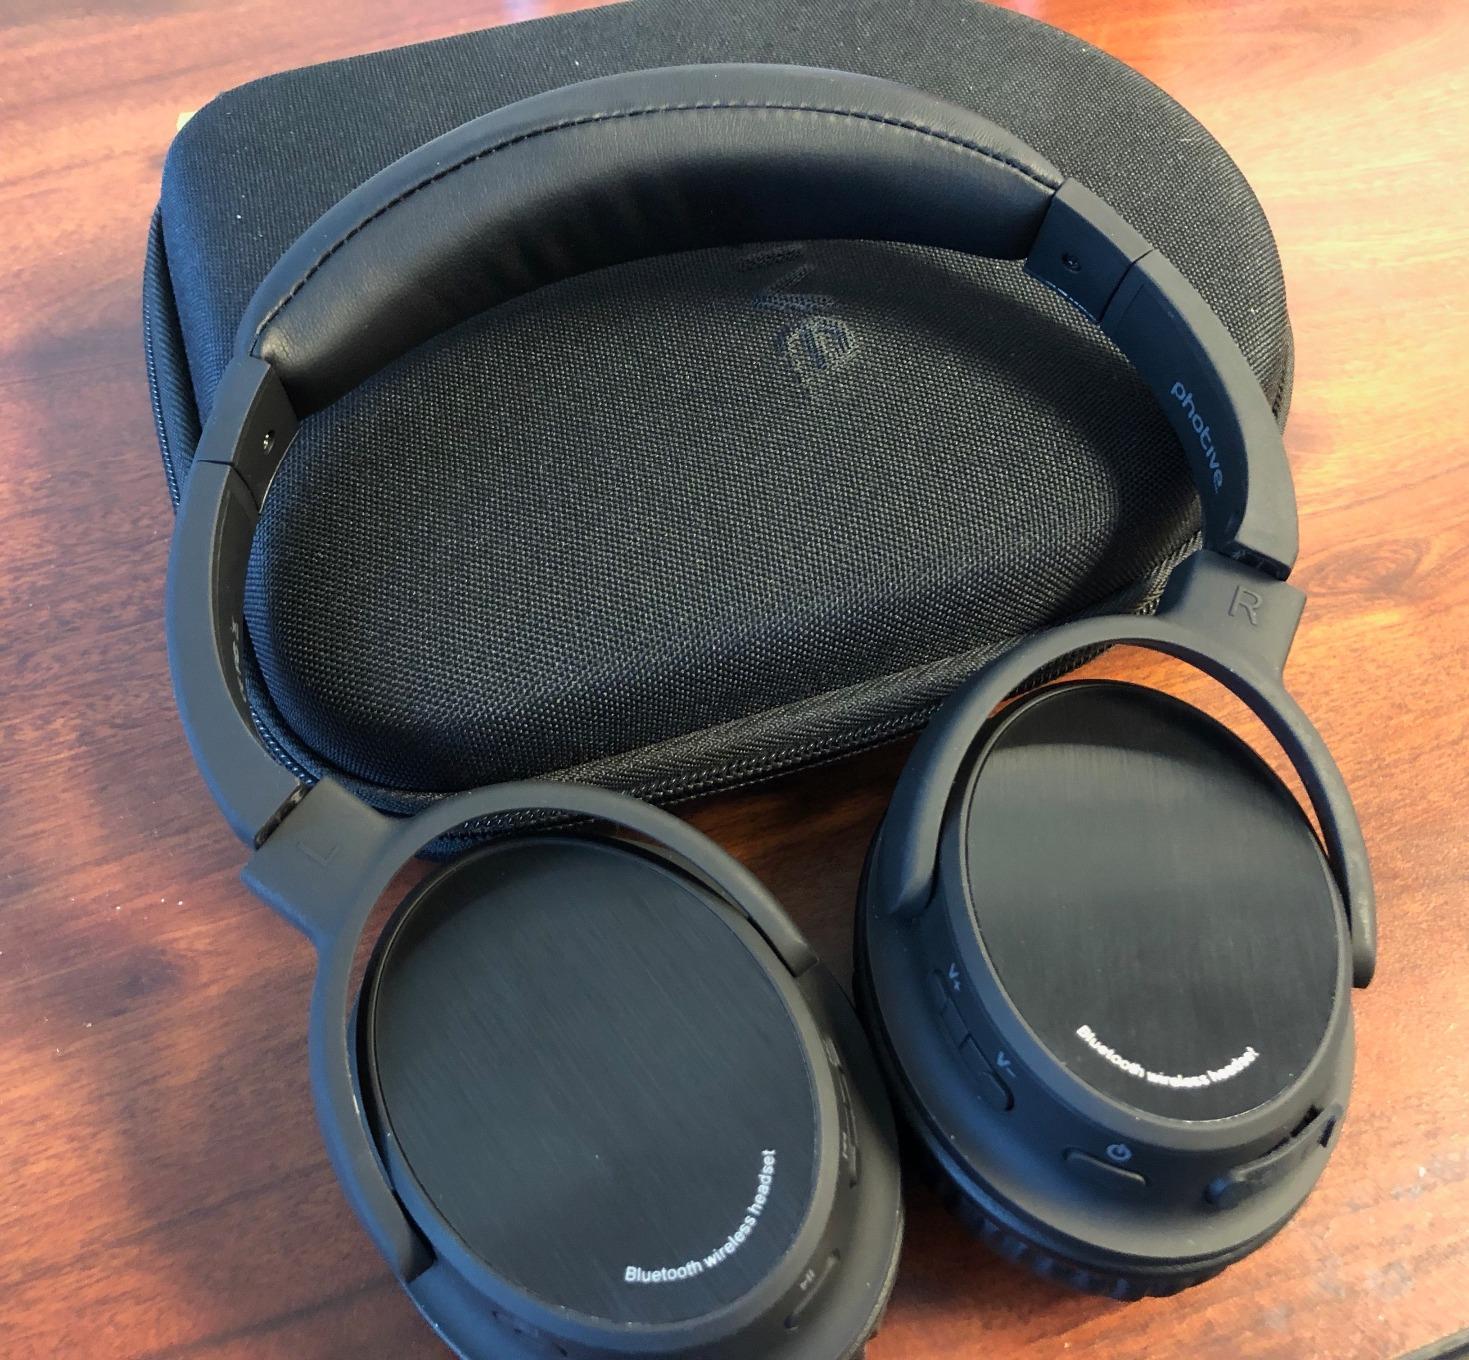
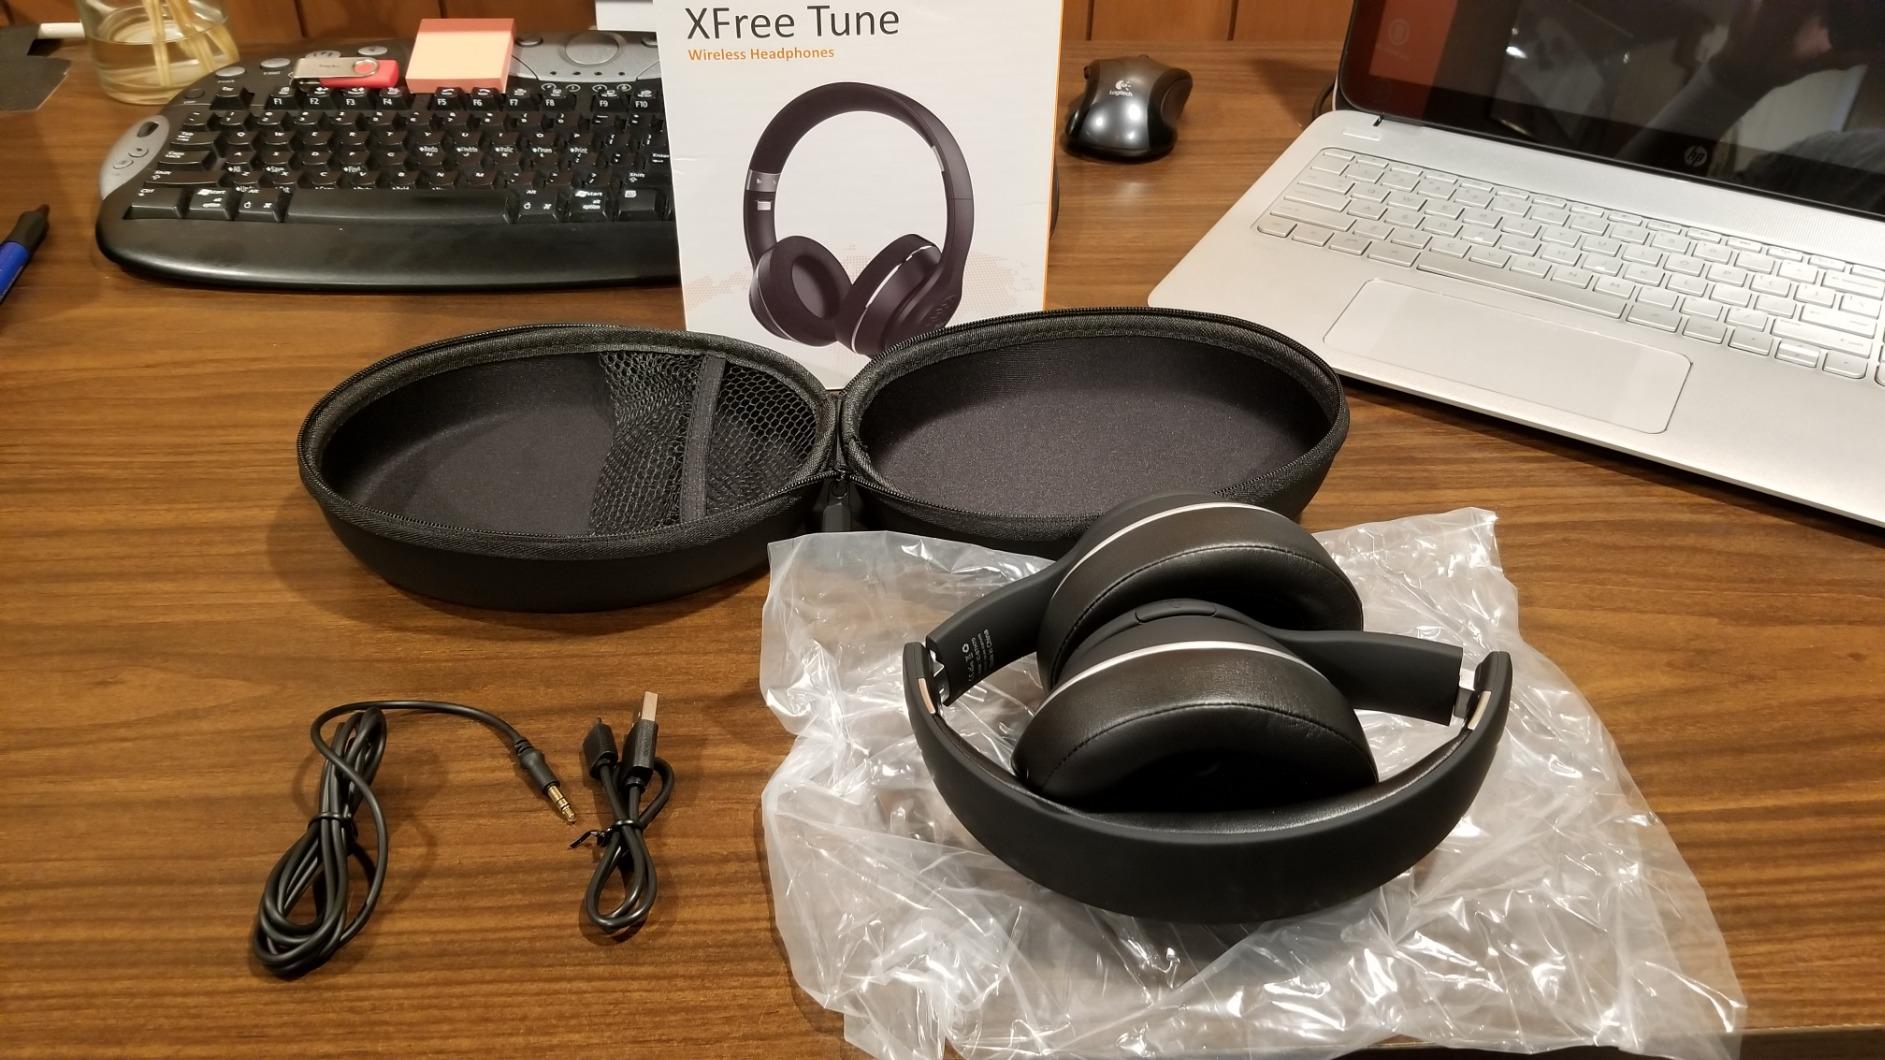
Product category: headphones
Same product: no